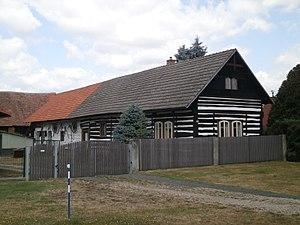
Obrubce est une commune du district de Mladá Boleslav, dans la région de Bohême-Centrale, en République tchèque. Sa population s'élevait à 207 habitants en 2020.